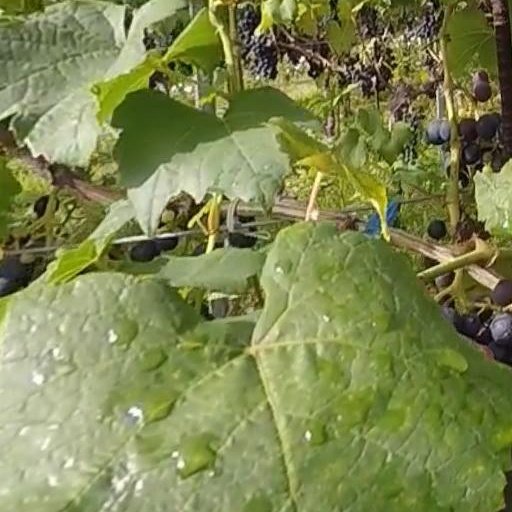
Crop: grape